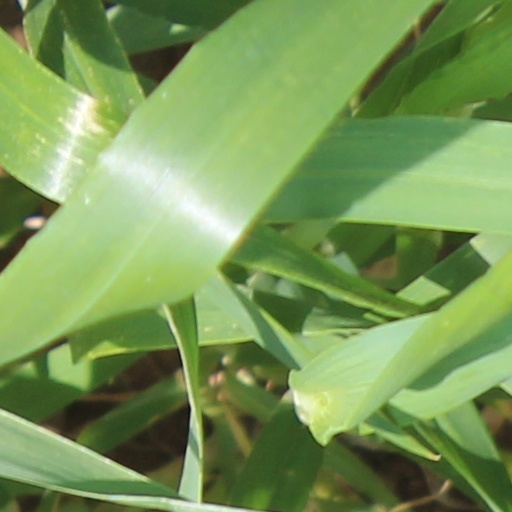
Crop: wheat